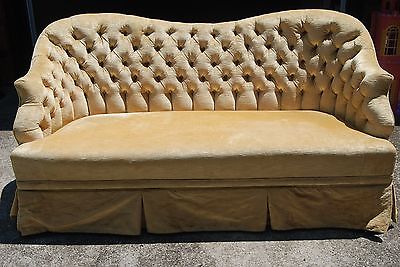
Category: sofa